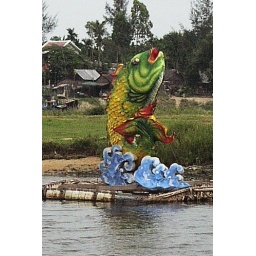
Some freaky fish sculpture floating in the water in Hoi An